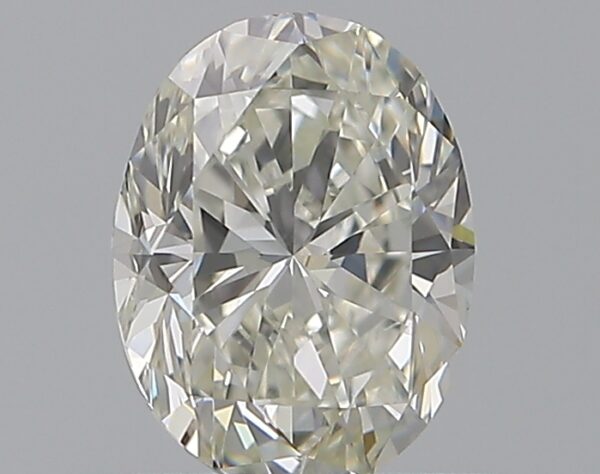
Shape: oval
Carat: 0.72
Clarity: VS1
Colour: I
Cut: VG
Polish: EX
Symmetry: VG
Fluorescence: N
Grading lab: GIA
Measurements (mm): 6.61 x 4.95 x 3.25